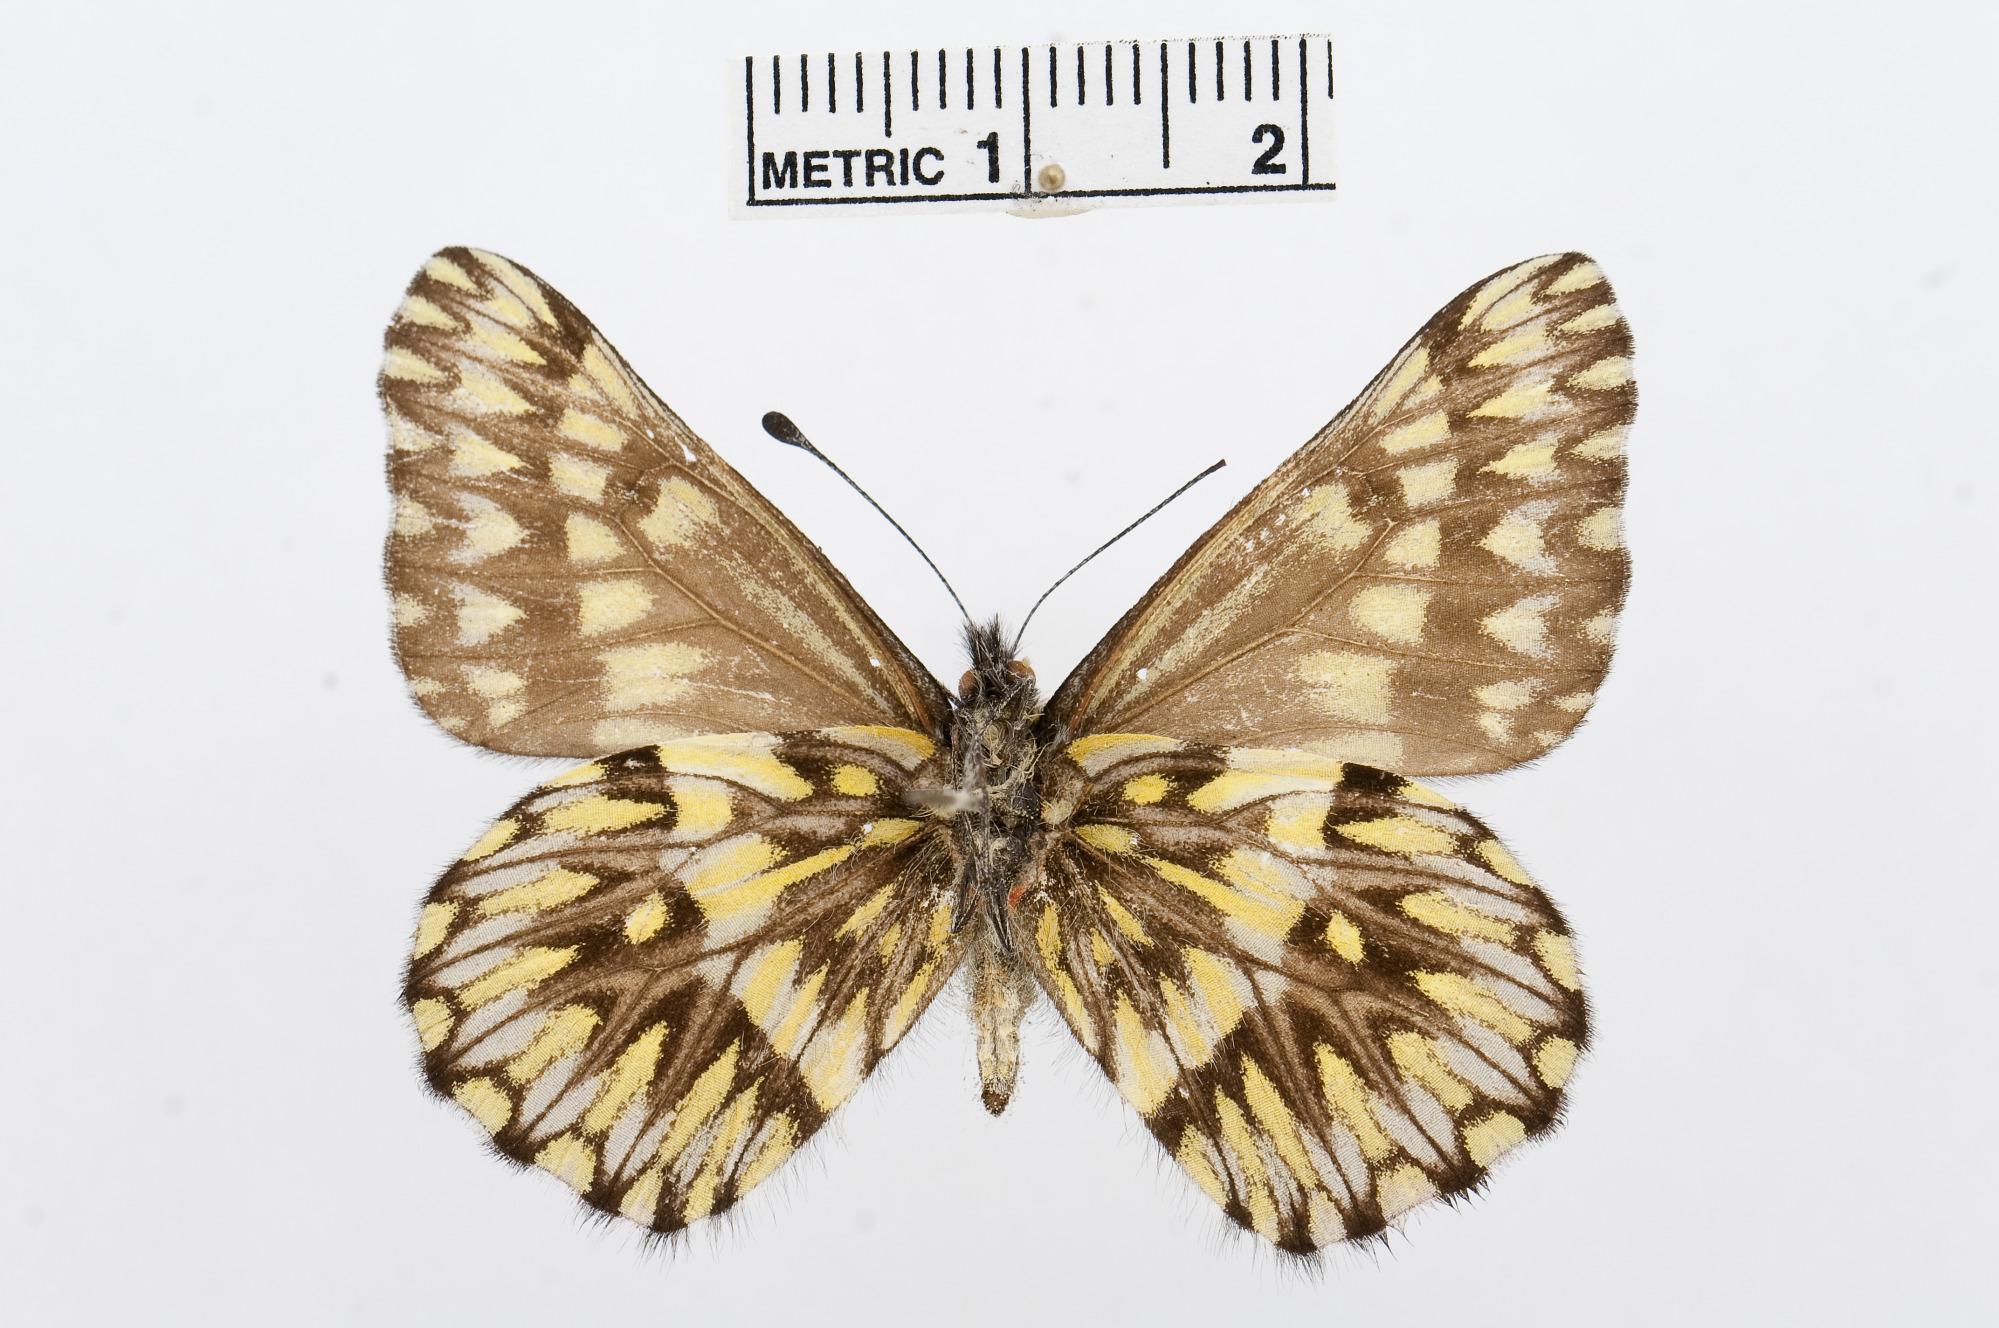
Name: Catasticta semiramis
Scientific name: Catasticta semiramis
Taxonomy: Animalia, Arthropoda, Hexapoda, Insecta, Lepidoptera, Pieridae, Pierinae